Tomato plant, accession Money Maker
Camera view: bottom (45 deg); turntable rotation: 120 degrees
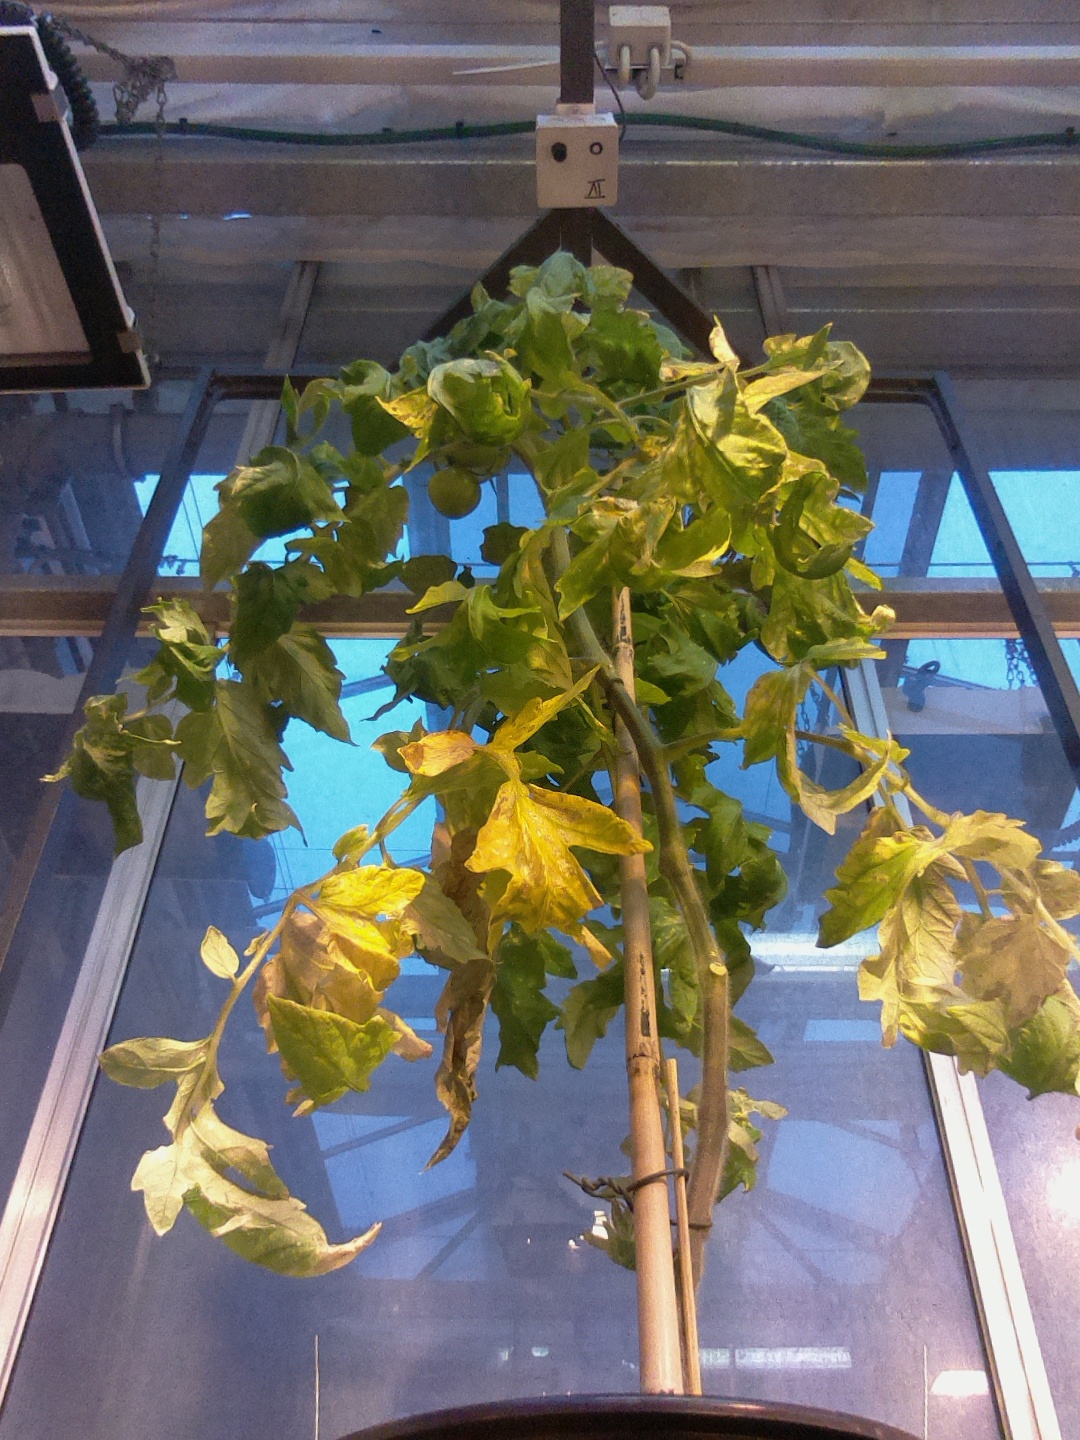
BBCH growth stage 82: 20%-30% of fruits show typical fully ripe color